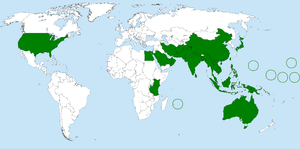
Carte de distribution de Bactrocera cucurbitae en fonction des pays
La mouche du melon ou mouche du concombre est une espèce de mouches de la famille des Téphritidés des régions tropicales d'Afrique, d'Asie et d'Océanie.